Longan wine

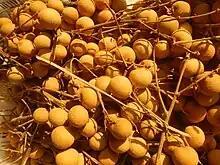
Longan fruits

In Southeast Asia, particularly in Northern Thailand, longan fruit is overabundant when in season and therefore it is dried and processed into various products, among which is longan wine. This research was thus aimed to develop the high antioxidant wine from dried longan seed.